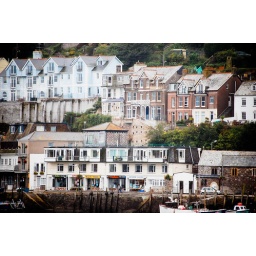
Photo of houses on the hill in looe. Shot in Cornwall 2009